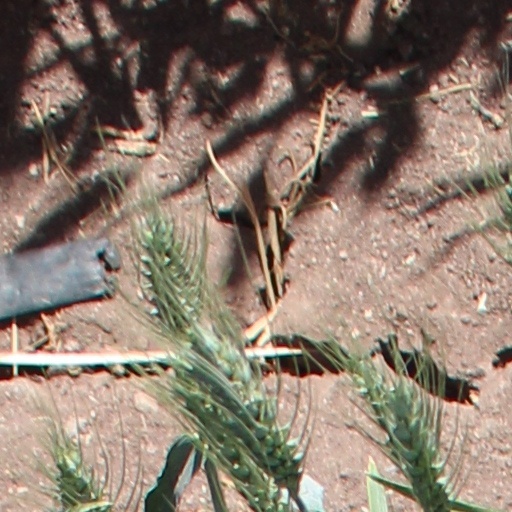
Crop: wheat